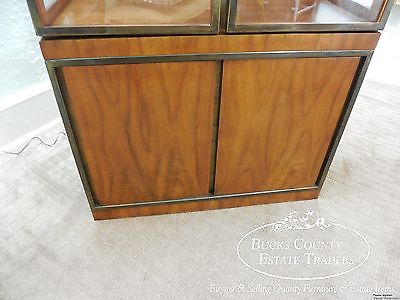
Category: cabinet